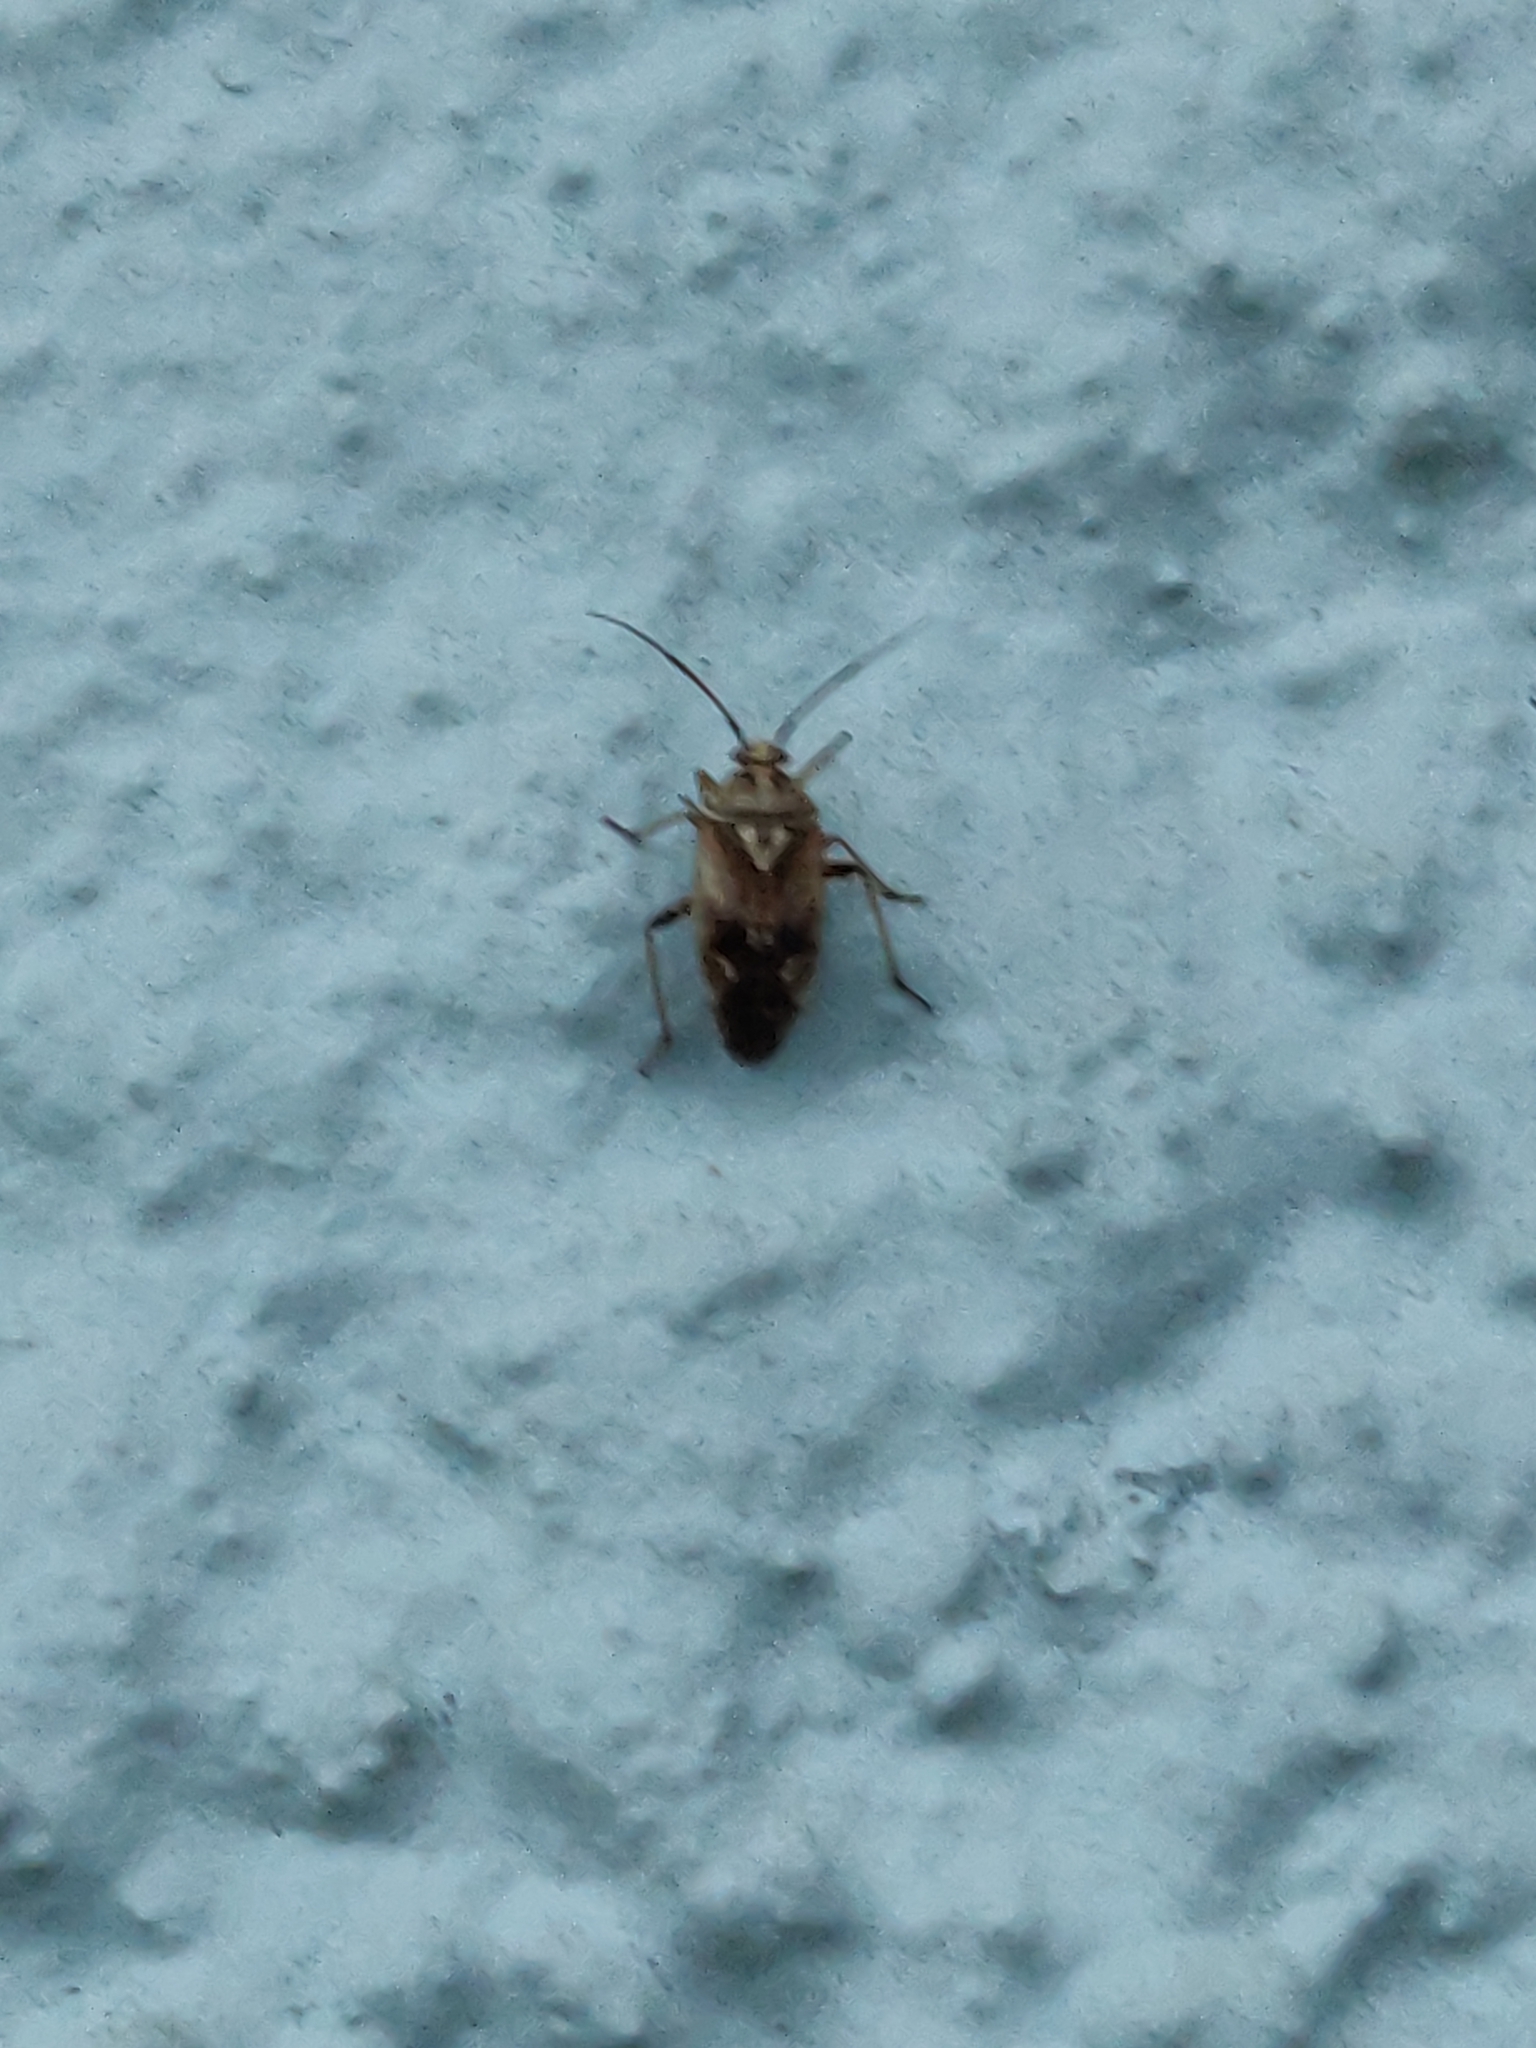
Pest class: lygus_bug